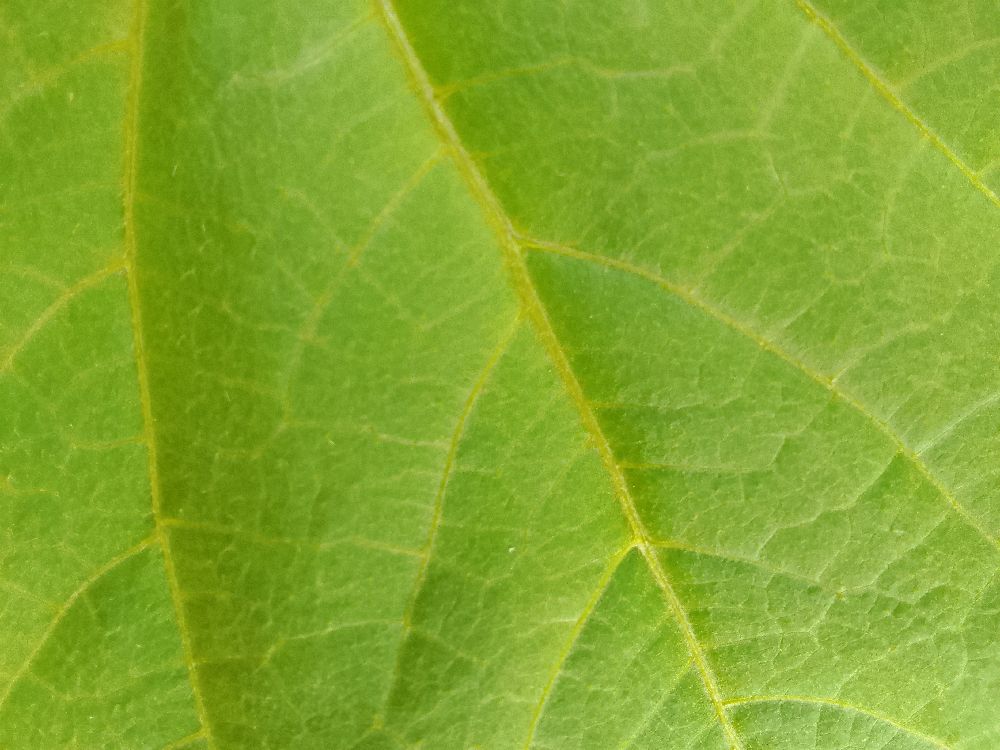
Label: healthy